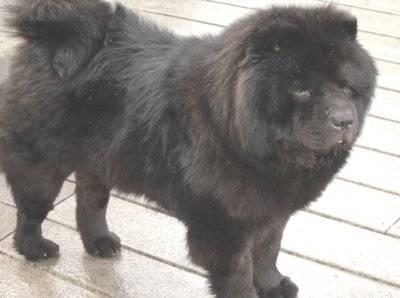
dog